Snakebite in Latin America

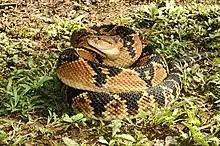
South American bushmaster ("Lachesis muta").

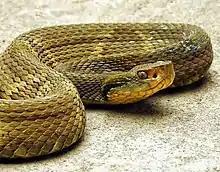
Jararaca pit viper(Bothrops jararaca).

People most affected are those who live in poor agricultural areas, most often with men and young people, although accidents occur with all ages, with most bites occurring on the feet and hands. Most accidents happen during rainy periods, when agricultural activities are started. Indigenous communities are also vulnerable due to difficult access to health centers. In Central America, Panama records the highest number of annual bites, around 2,000. In South America it is Brazil, registering 26,000 to 29,000, second to Venezuela with 7,000, and Colombia with 4,000. Brazil and Costa Rica apparently have higher lethality rates, 0.42% and 0.5% respectively.